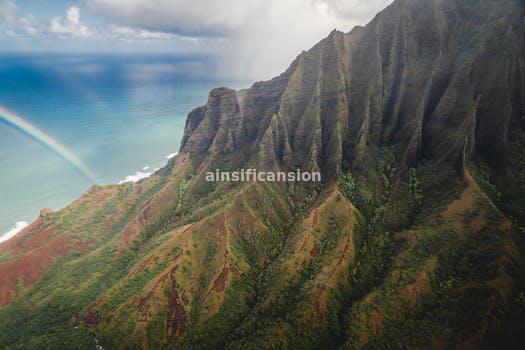
Label: Watermark